Hide-and-seek

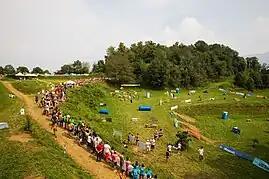
Nascondino World Championship 2016, in Consonno, Italy

The winning team was awarded "The Golden Fig Leaf", which is biblically the symbol of hiding, referring to the story of Adam and Eve.